Oliva miniacea

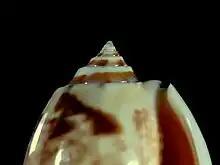
Spire of the Pacific Common Olive, Length 7.5 cm, Width 3.6 mm

This species occurs in the Indian Ocean off Chagos, the Mascarene Basin and Mauritius; in the Western Pacific Ocean and in the Andaman Sea.